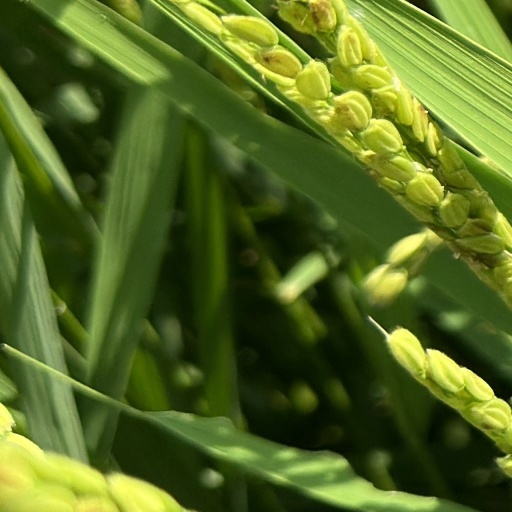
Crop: rice